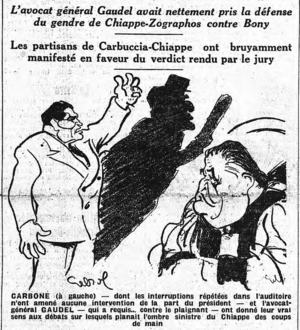
Les interventions de Paul Carbone lors du procès qui oppose Pierre Bonny au journal Gringoire et l'influence de l'ex-préfet Jean Chiappe sur celui-ci, caricaturé dans L'Humanité du 1er décembre 1934.
Pierre Bonny, né le 25 janvier 1895 à Bordeaux et fusillé le 26 décembre 1944 au fort de Montrouge lors de l'épuration, est un policier français devenu célèbre durant l'entre-deux-guerres, au sein de la Sûreté générale : son nom est d'abord associé à de retentissantes affaires criminelles et politico-financières, dont beaucoup ont été oubliées depuis tandis que d'autres, telles les affaires Seznec, Stavisky et Prince, ont marqué les mémoires.